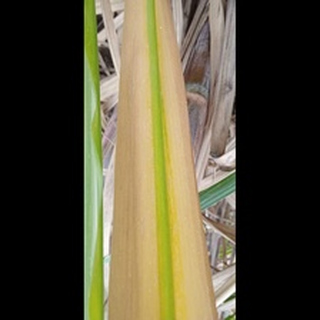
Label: sugarcane_yellow_leaf_disease